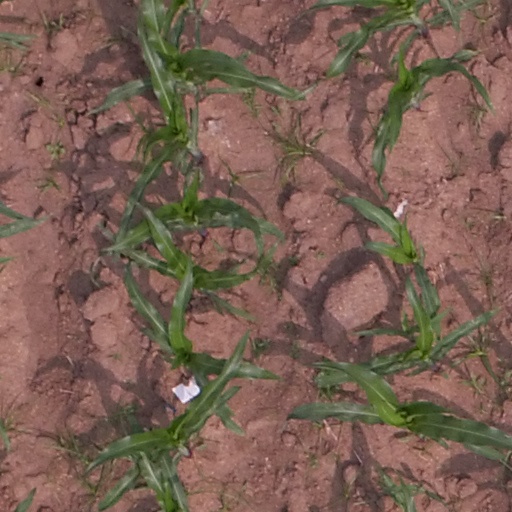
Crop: maize; corn